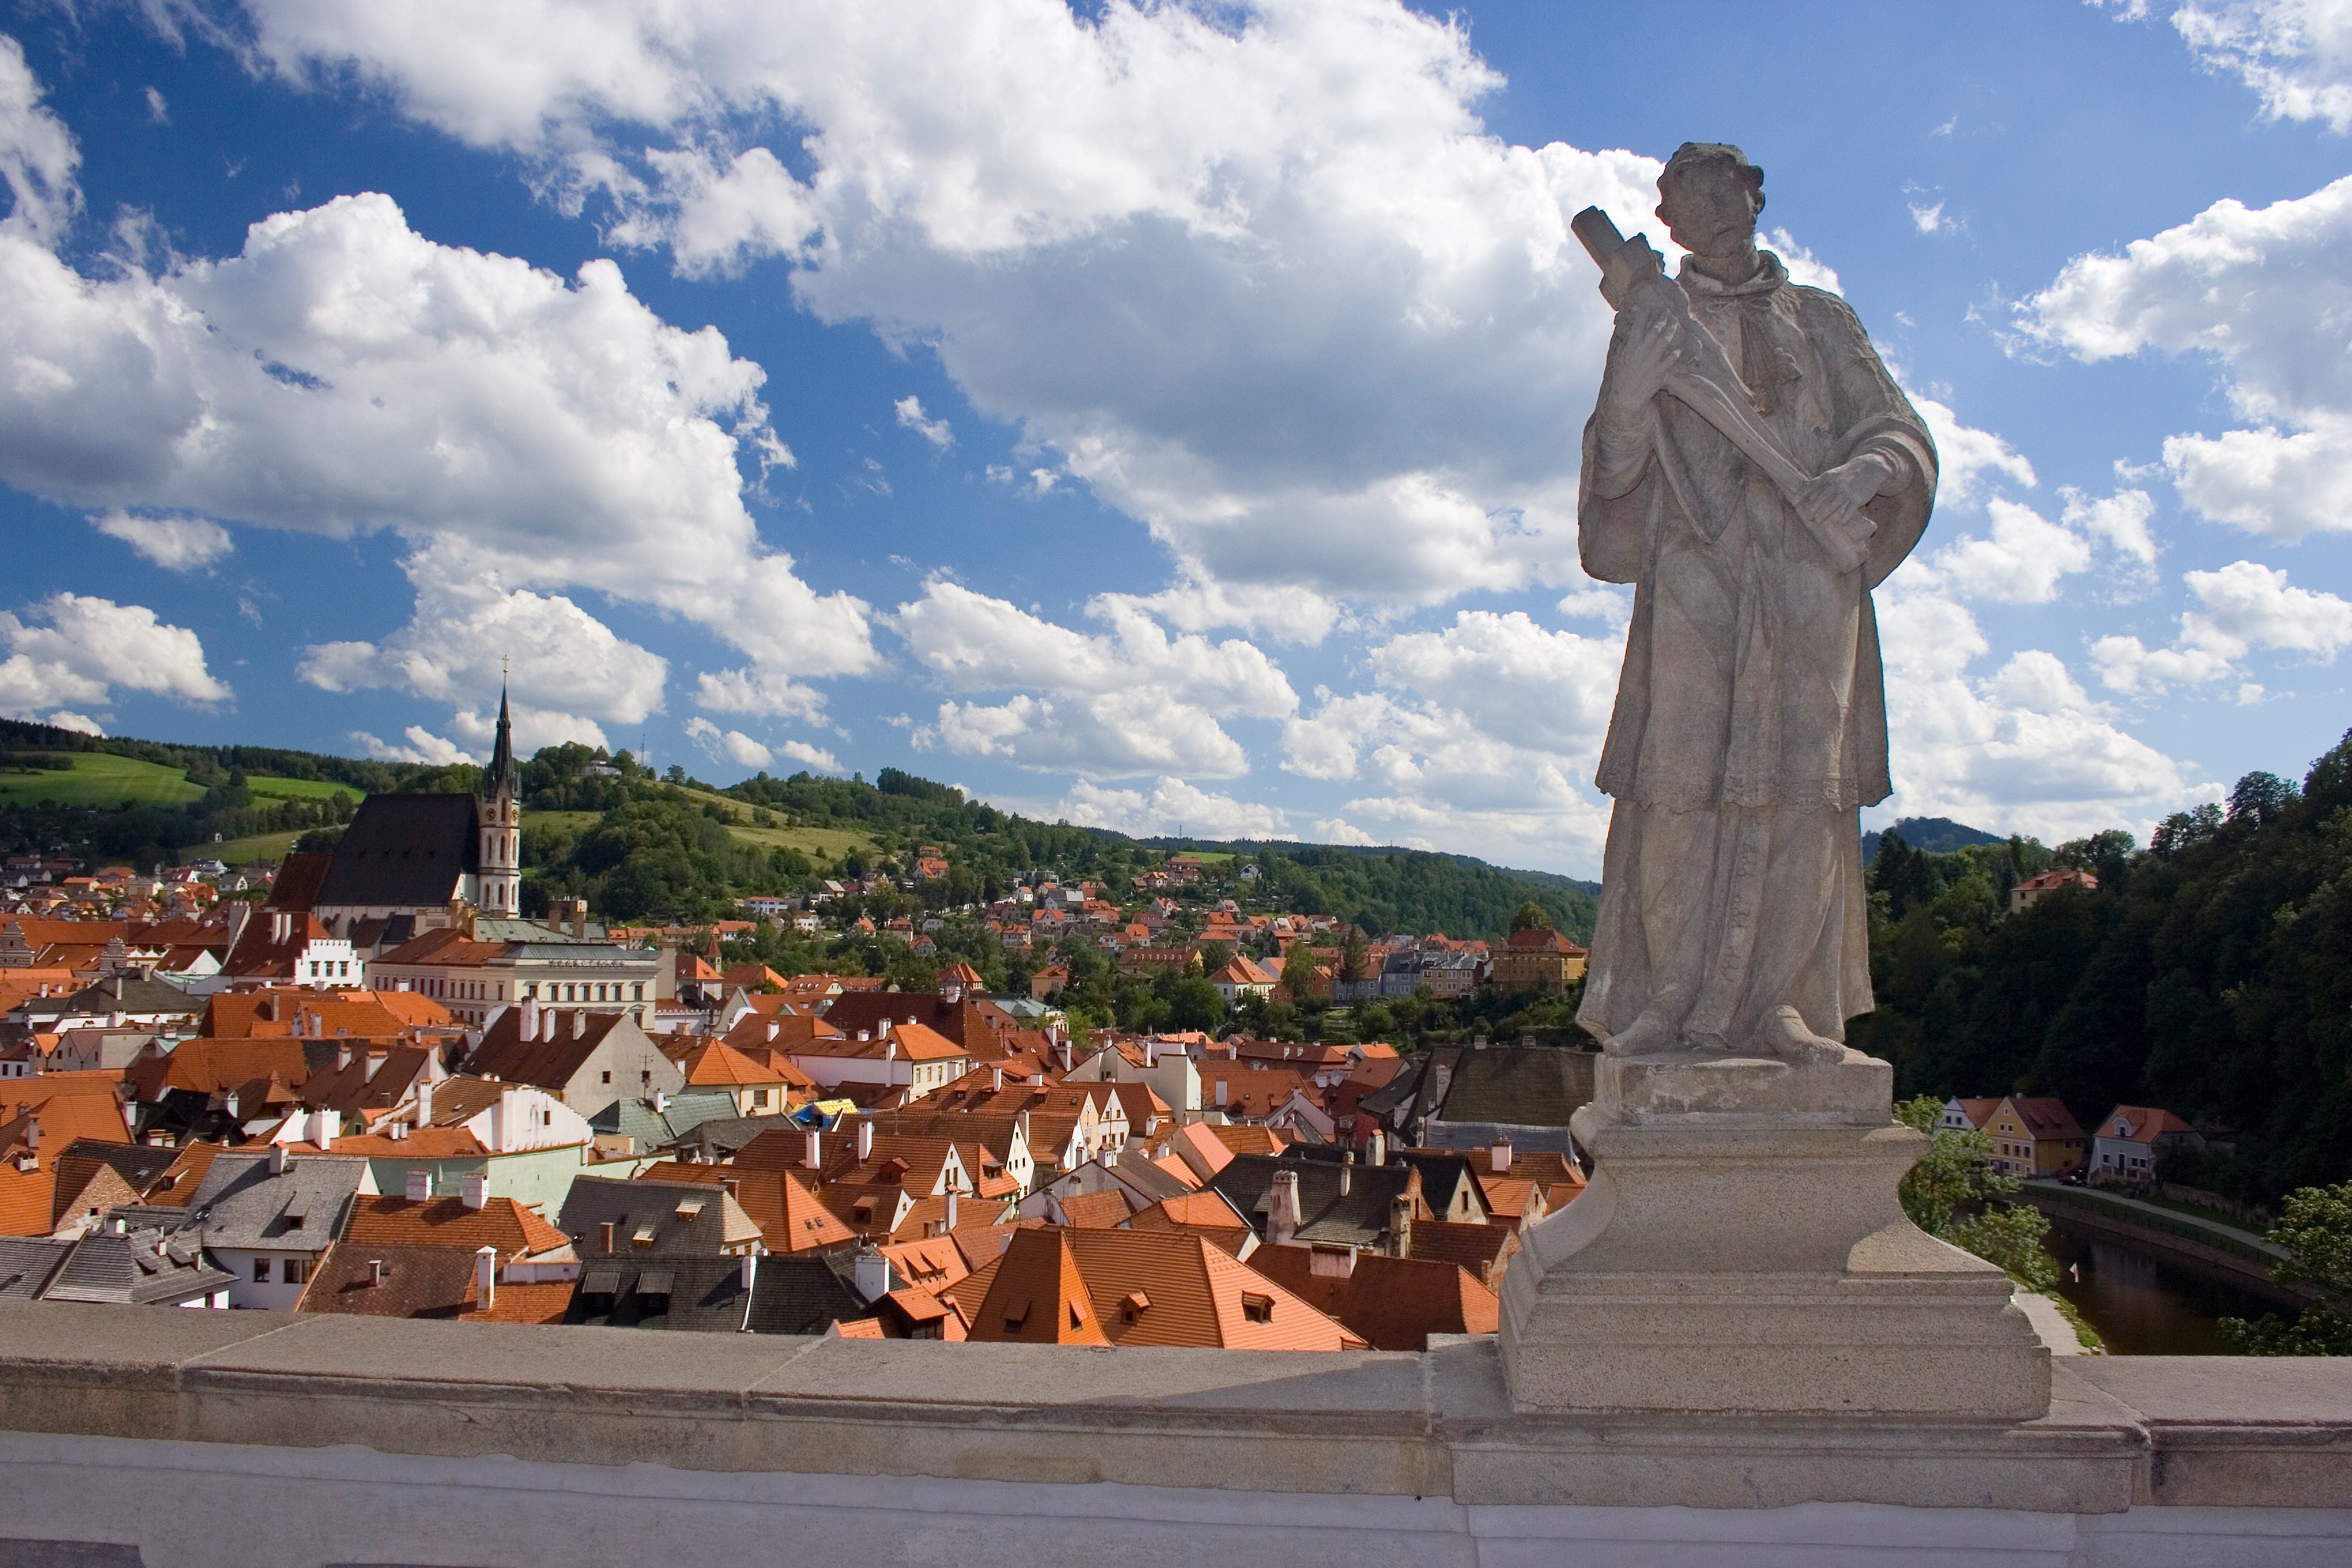
rock, architecture, house, town, city, monument, vacation, travel, europe, statue, mystic, ancient, landmark, tourism, gothic, sculpture, memorial, fantastic, mysterious, temple, buildings, renaissance, european, heritage, historical, republic, fairy, czech, baroque, fabulous, ancient history